Saperavi

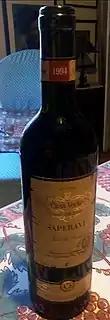
1994 Saperavi from Moldova

Saperavi grapes are used predominantly in Georgia and Russia, but have spread to other regions of Eastern Europe more recently (e.g., Purcari in Moldova). Saperavi cultivars are also being grown in New World wine regions, notably in Finger Lakes and Niagara area vineyards. It has shown promising results for a few growers in Australia, where it was pioneered in the King Valley Region of northeast Victoria. At the moment, Moldova has the largest Saperavi area in the world.